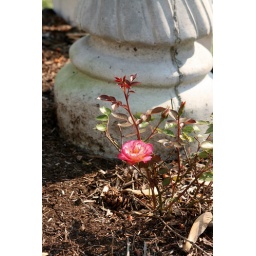
Baby Rose under the bird bath